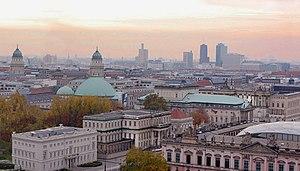
Berlin-Mitte [ˈmɪtə] est le quartier qui constitue le centre-ville berlinois. Il fait partie de l'arrondissement homonyme depuis 2001. Au contraire du reste de l'arrondissement, Berlin-Mitte faisait partie de Berlin-Est lors de la partition de la ville.